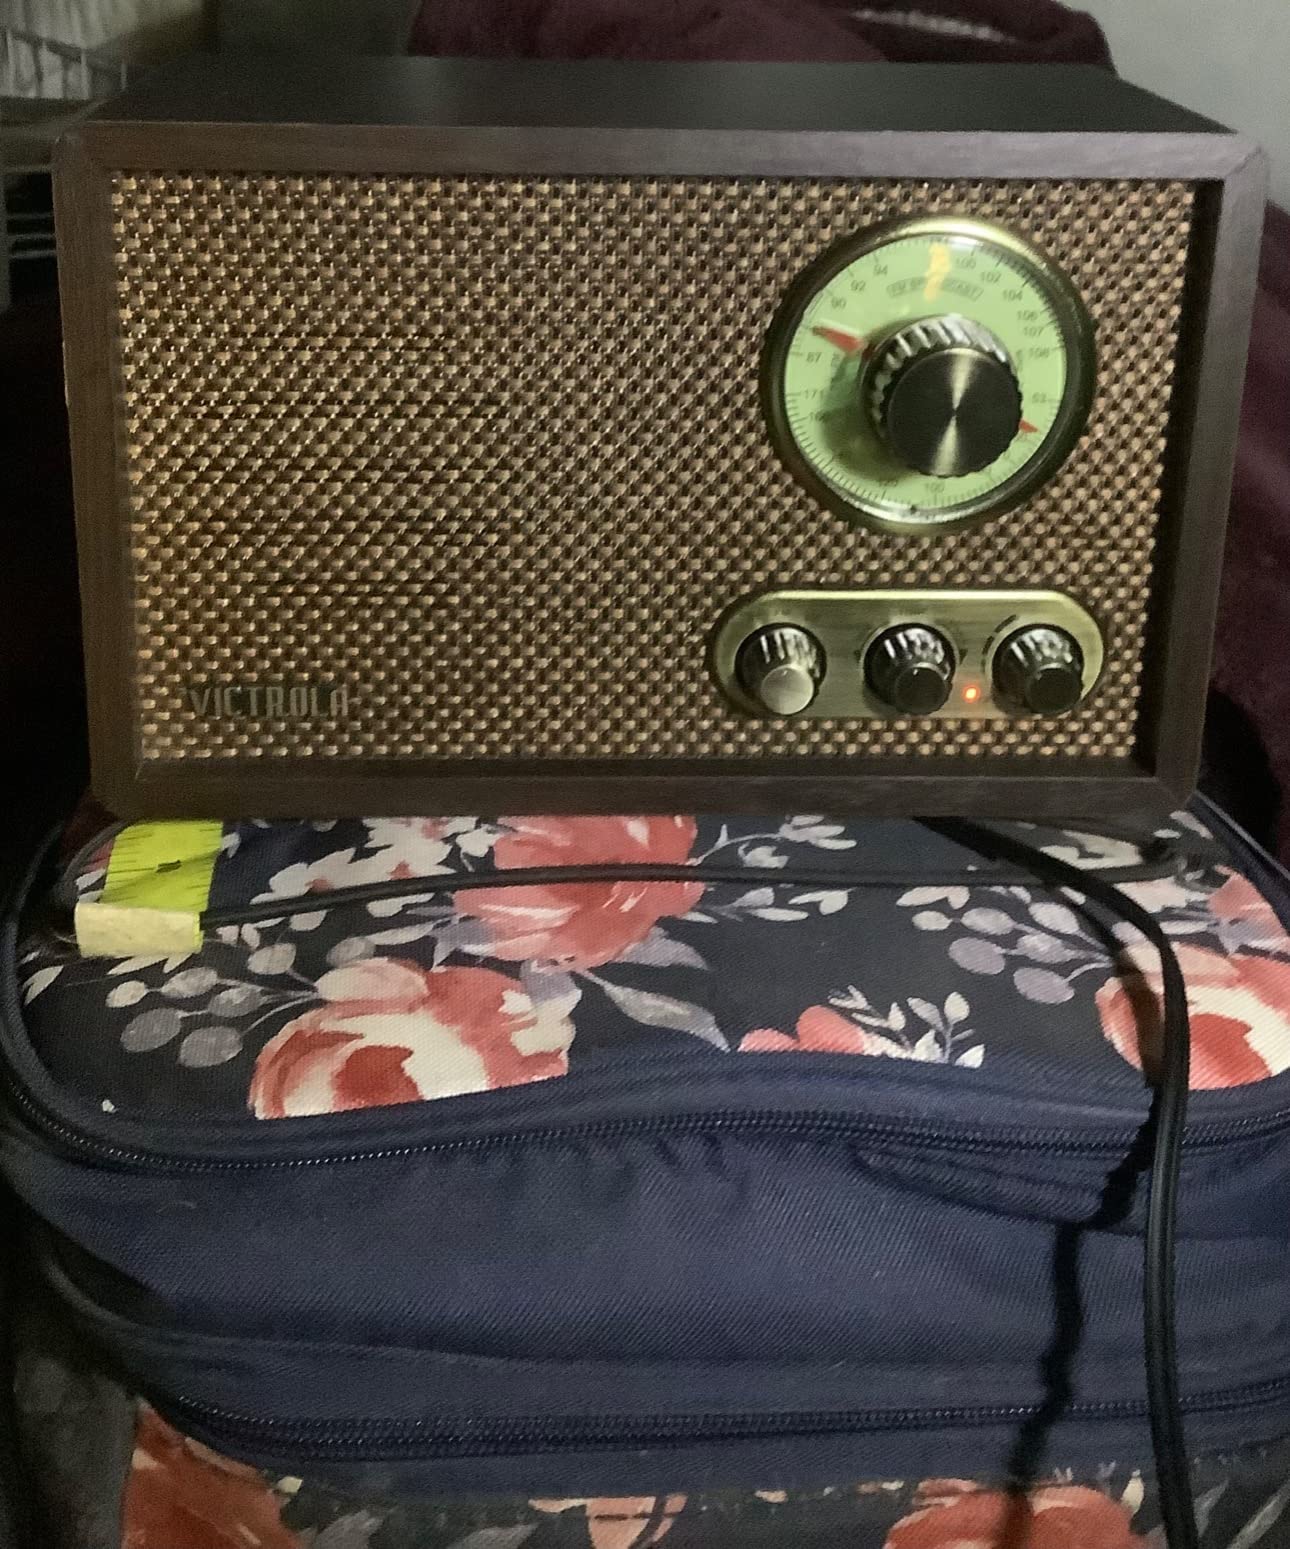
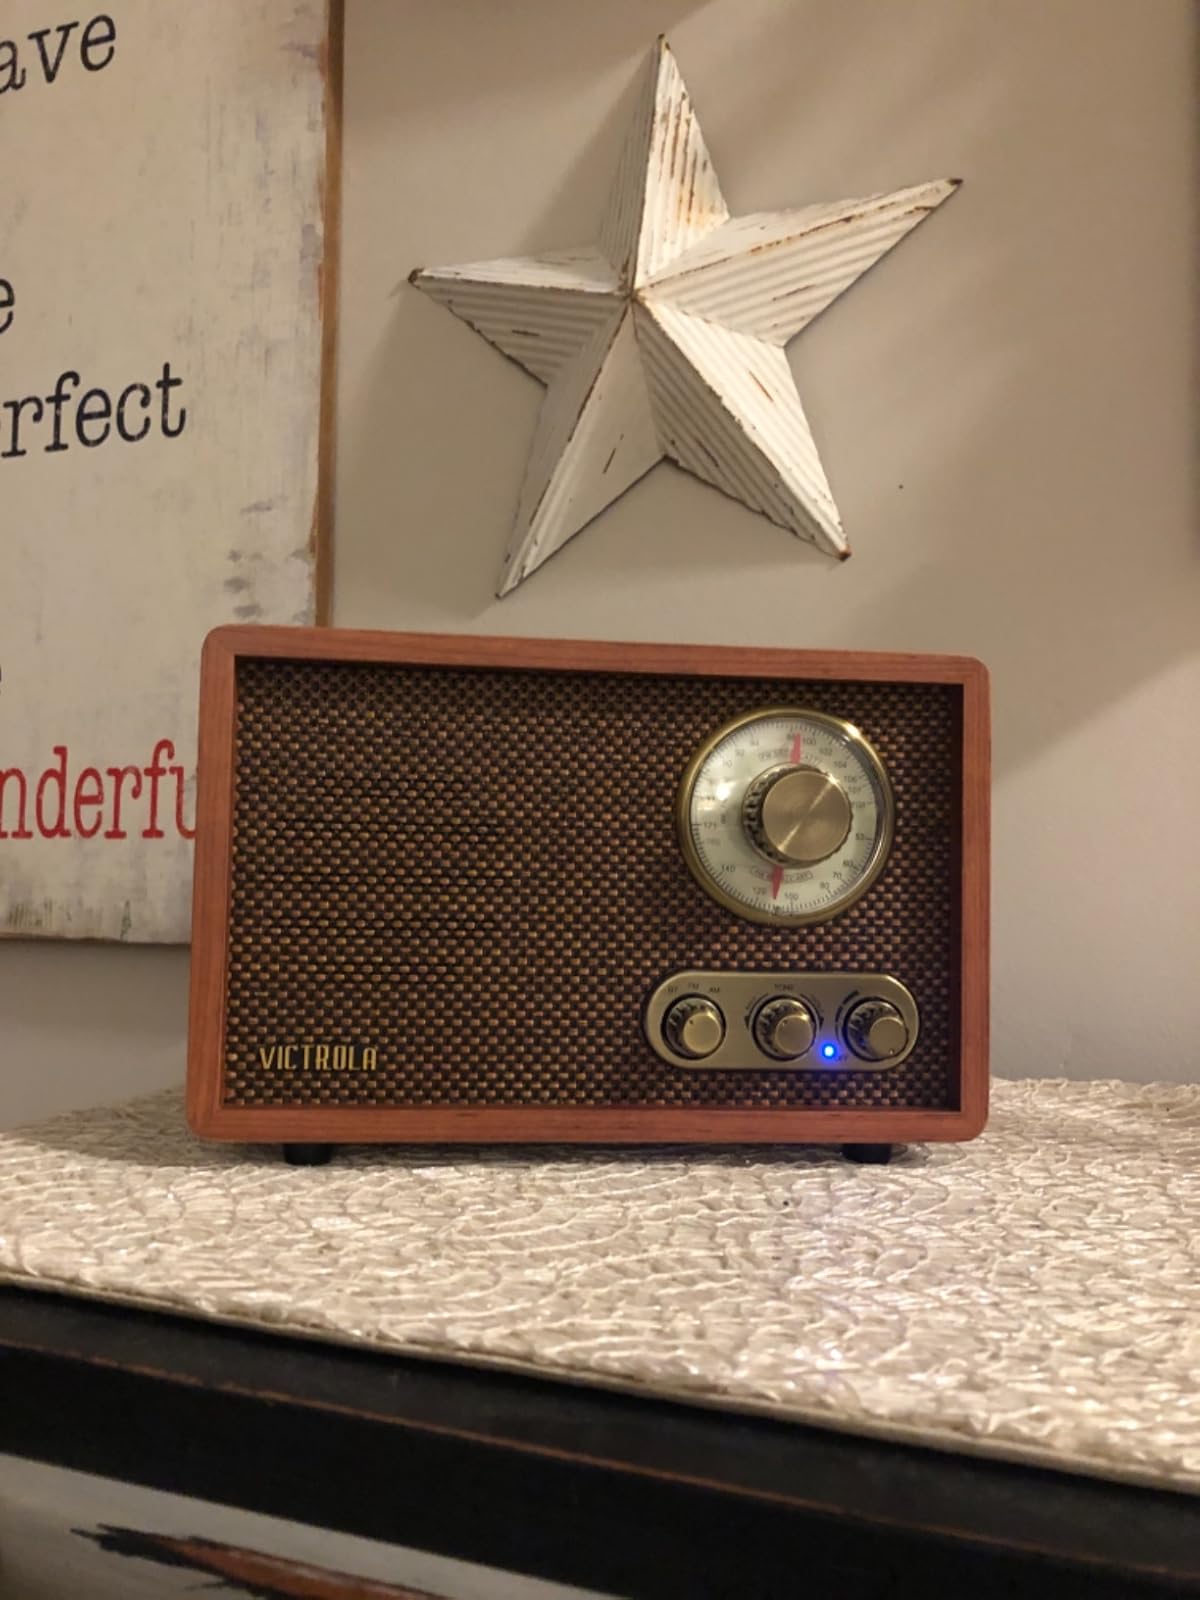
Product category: radio
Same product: no